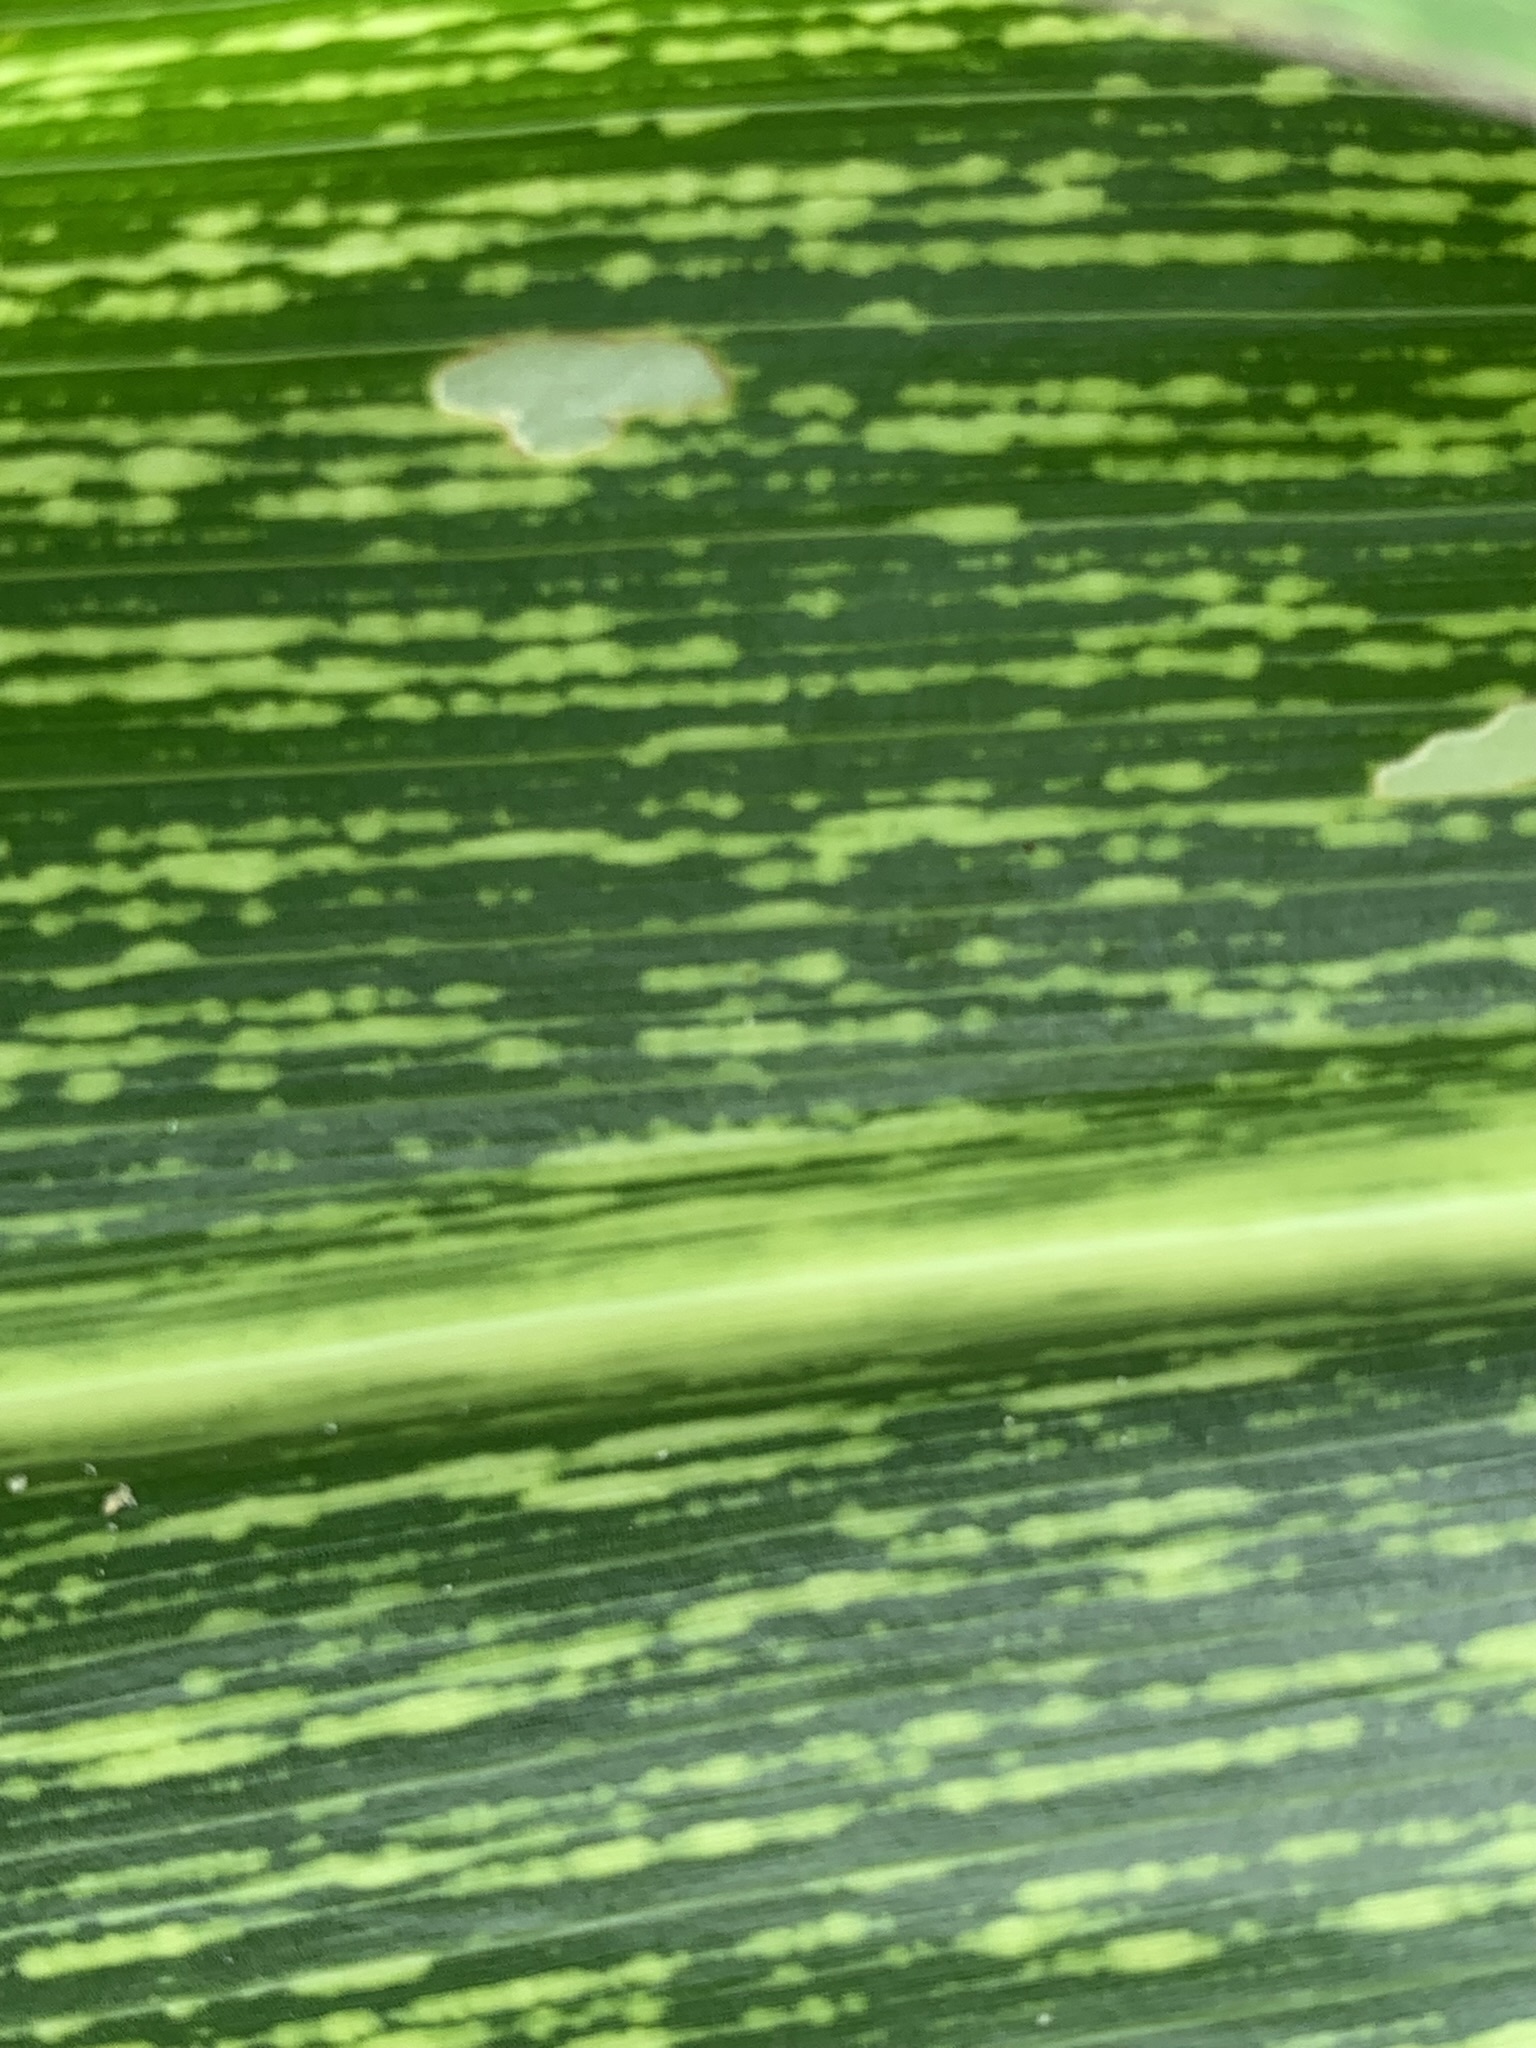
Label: MSV